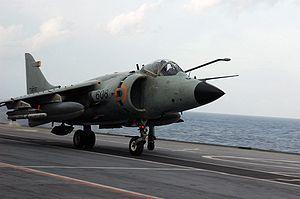
Le HMS Hermes est un porte-avions de la classe Centaur, en service dans la Royal Navy de 1959 à 1984. Il fut vendu en avril 1986 à la marine indienne et entra en service l'année suivante sous le nom de INS Viraat.
Les Forces armées indiennes sont composées d’une force terrestre, d’une force aérienne, d’une marine, d’une unité de garde côtes, d’une composante paramilitaire et du commandement des forces stratégiques. En 2008, les effectifs totaux sont de 3 773 000 combattants, bien que l’armée indienne fasse appel à des volontaires et n’ait jamais utilisé la conscription. L’armée indienne compte 1 325 000 membres actifs, 1 155 000 réservistes, et 1 293 000 membres des forces paramilitaires. Le siège de l’état-major se situe à New Delhi.